Gramadevata

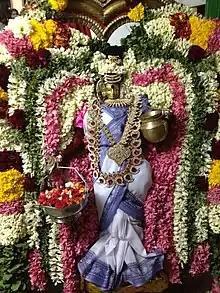
Ellamman, the gramadevata of the village of Nathanallur

A gramadevata is the tutelary deity of a given locality in Hinduism, primarily worshipped in the villages of India.